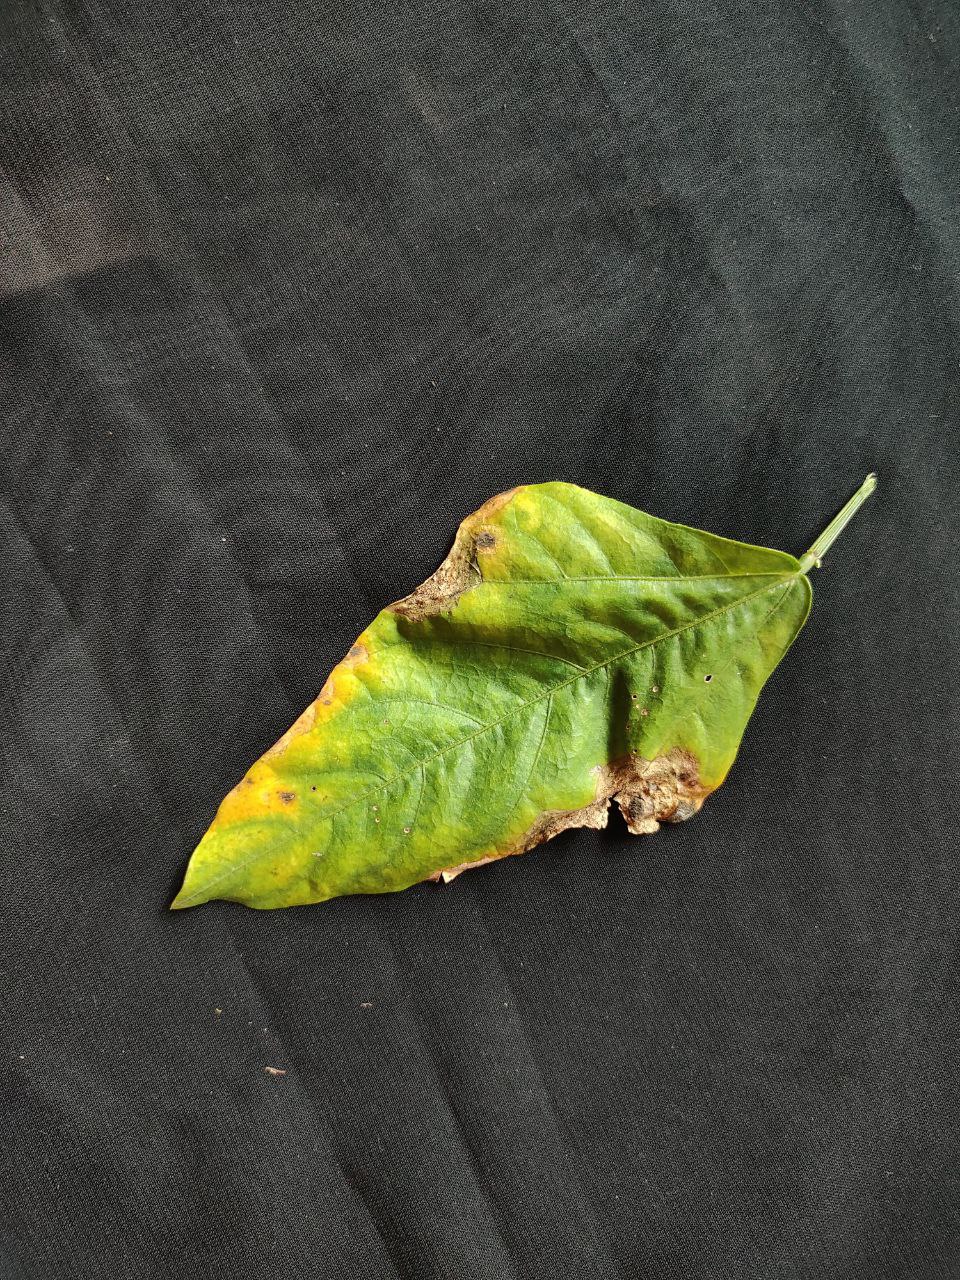
Crop: cowpea
Leaf condition: Bacterial wilt